Julija Biliūnienė

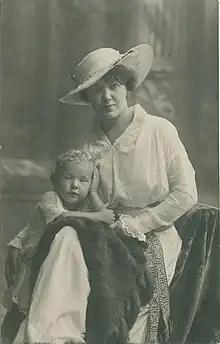
Biliūnienė with her daughter in 1917

Educated at a three-year dental school in Šiauliai, Biliūnienė opened a private practice in Panevėžys in 1902. Caring for her terminally ill husband writer Jonas Biliūnas, she lived and worked in Zakopane. In 1911, she graduated from a two-year dental school in Paris. In 1918, she moved to Vilnius where she worked at the hospital of the Lithuanian Sanitary Aid Society. She moved to Kaunas in 1931 and was one of the co-founders of the Lithuanian Dentists' Society in 1934. During World War II, she helped hide five Jews for which she was awarded the in 2002.